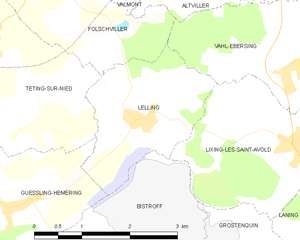
Lelling est une commune française située dans le département de la Moselle et le bassin de vie de la Moselle-Est, en région Grand Est.